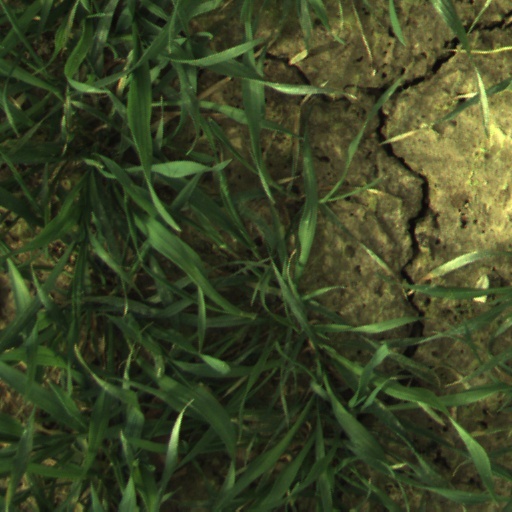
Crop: wheat